Three Sisters (agriculture)

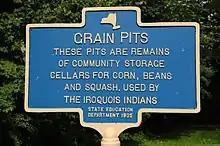
Historic marker in Madison County, New York

Indigenous peoples throughout North America cultivated different varieties of the Three Sisters, adapted to varying local environments.